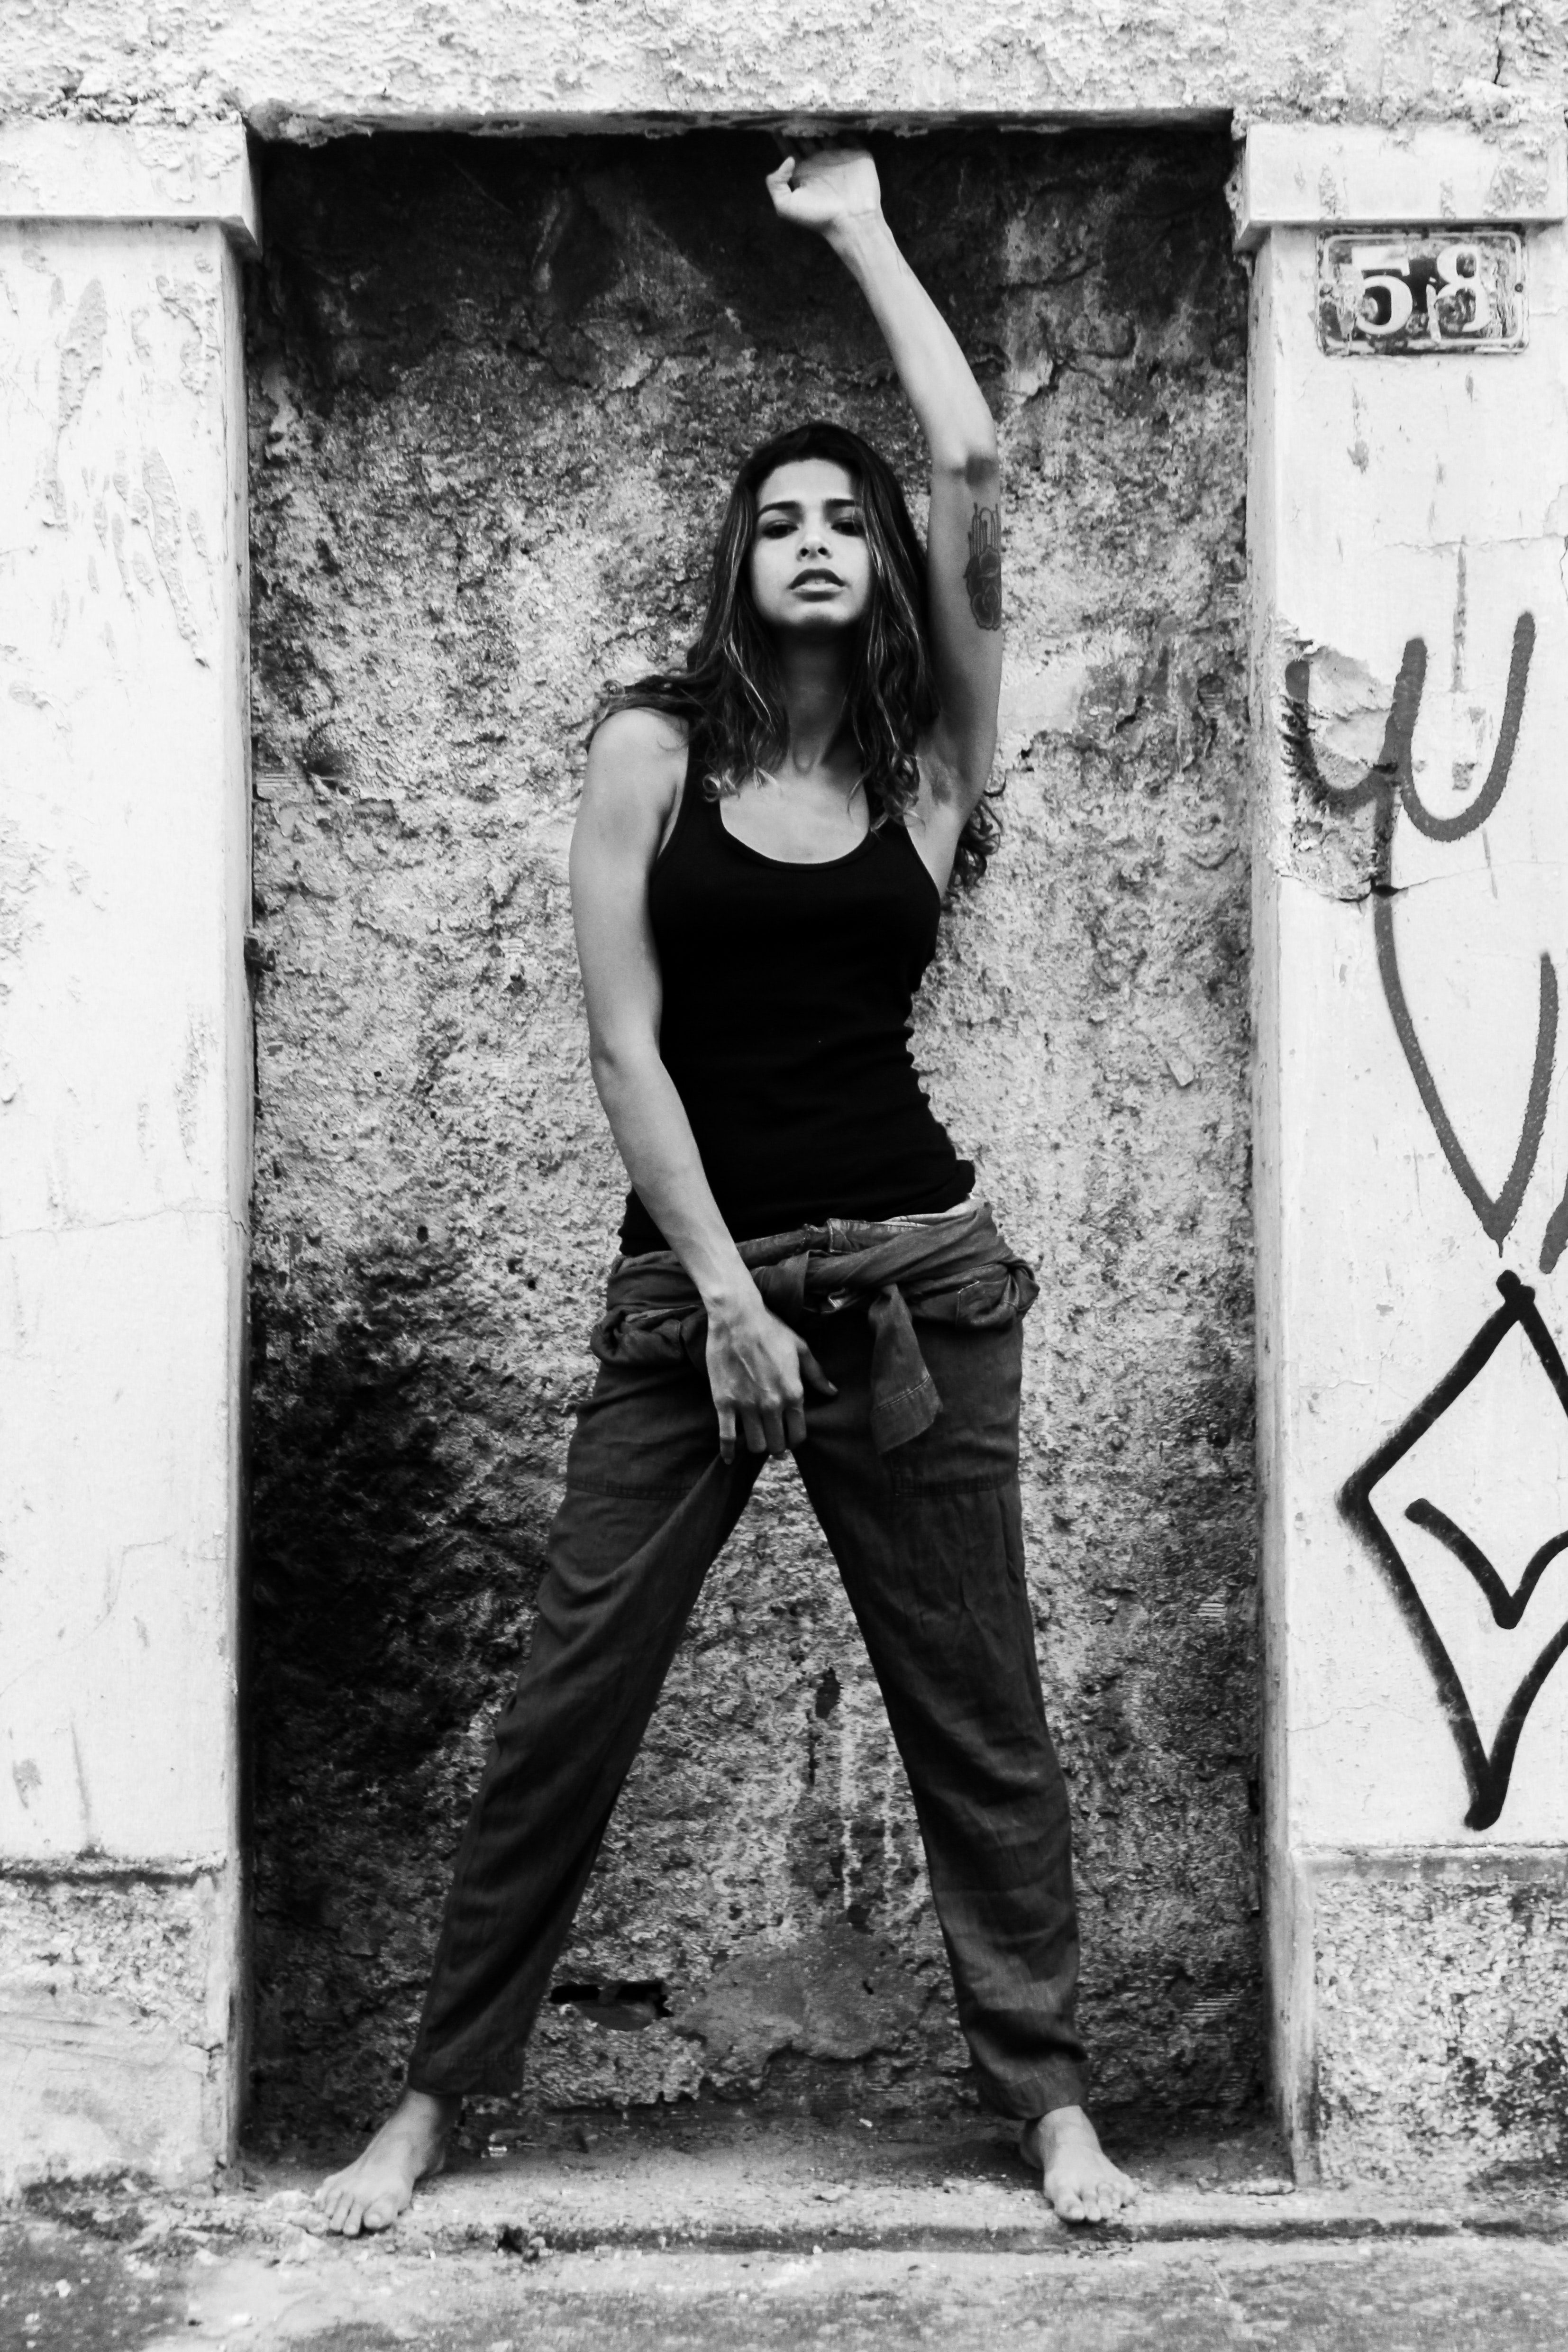
white, black, photograph, standing, wall, jeans, black and white, photo shoot, beauty, model, monochrome, fashion, monochrome photography, snapshot, photography, denim, leg, arm, cool, door, brick, long hair, muscle, art model, waist, trousers, window, stock photography, style, gesture, t shirt, trunk, portrait photography, flash photography, black hair